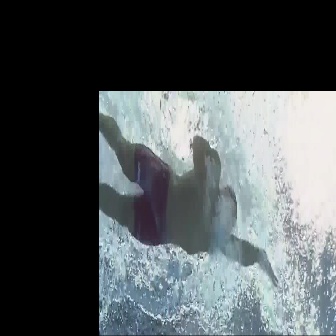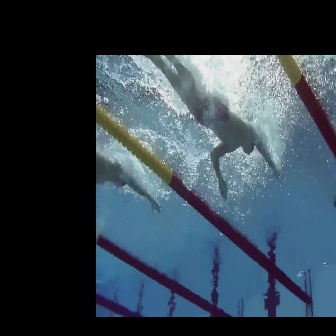
  Please identify the target specified by the bounding box [99,111,278,289] in the first image and locate it in the second image. Return the coordinates in [x_min,y_min,x_max,y_max] format.
Answer: [138,55,283,200]